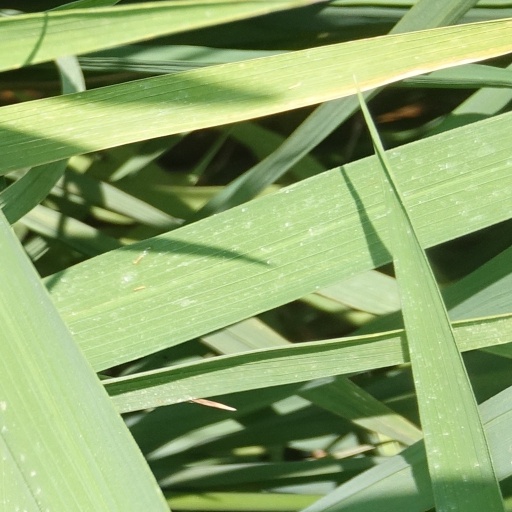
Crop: rice